Conanicut Island Light

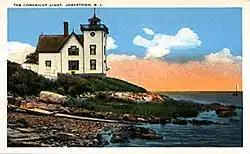
Conanicut Island Light in early twentieth century

Conanicut Island Light (also known as Conanicut Island Lighthouse), built in 1886, is an inactive lighthouse in Jamestown, Rhode Island.